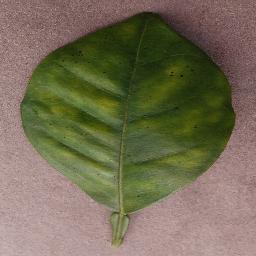
Label: Orange___Haunglongbing_(Citrus_greening)